Make It with You (TV series)

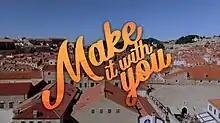
Title card

Make It with You is a Philippine romantic comedy television series broadcast by ABS-CBN. Directed by Cathy Garcia-Molina, Richard I. Arellano, Theodore C. Boborol and Mae Cruz-Alviar, it stars Enrique Gil and Liza Soberano. It aired on the network's Primetime Bida line up and worldwide on TFC from January 13 to March 13, 2020, replacing "Starla" and was replaced by "Ang sa Iyo ay Akin".